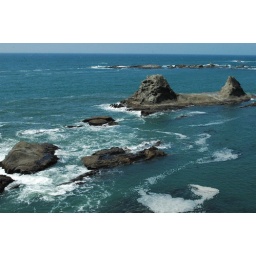
From Bay Bridge to Coquille River Bridge, Oregon. Water, beaches and forest near the ocean close to Sunset Beach, Oregon.